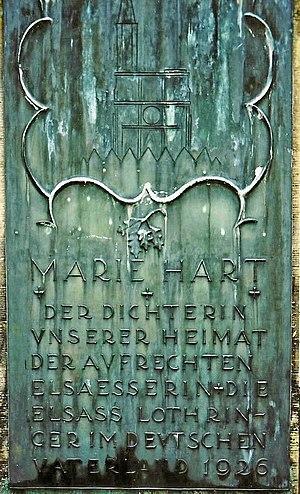
Photo de la stèle de la pierre tombale de Marie Hart dans le cimetière de Bad Liebenzell, Allemagne.
Marie Hart, nom de plume de Marie-Anne Hartmann, est une écrivaine alsacienne.